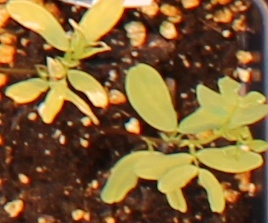
Label: Lentil